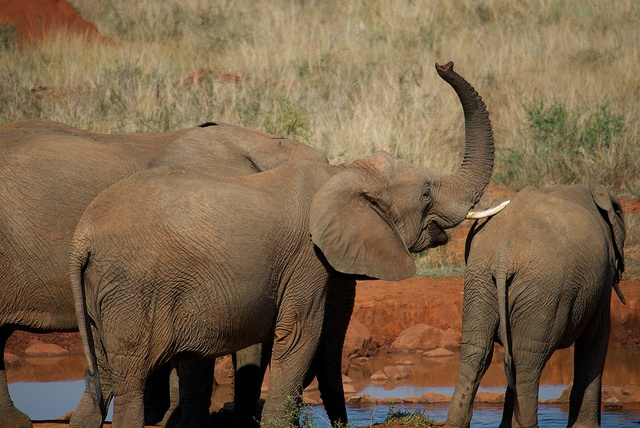
A herd of elephants play in a pond.
Several elephants interacting near a grass lined body of water.
Elephant in a herd scratching another's back with her tusk.
A small group of elephants at a muddy watering hole.
a bunch of elephants are standing near he water